Procecidochares alani

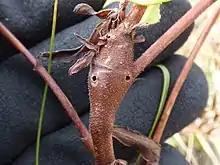
Stem gall of "Ageratina riparia" caused by P. alani in Hawaii.

The species is native to Mexico. Specimens have been introduced to Hawaii, New Zealand, and Australia as a biocontrol agent against "Ageratina riparia". Larve of "P. alani" feed on the inside of the invasive plant, and cause stem galls to form, impeding growth.